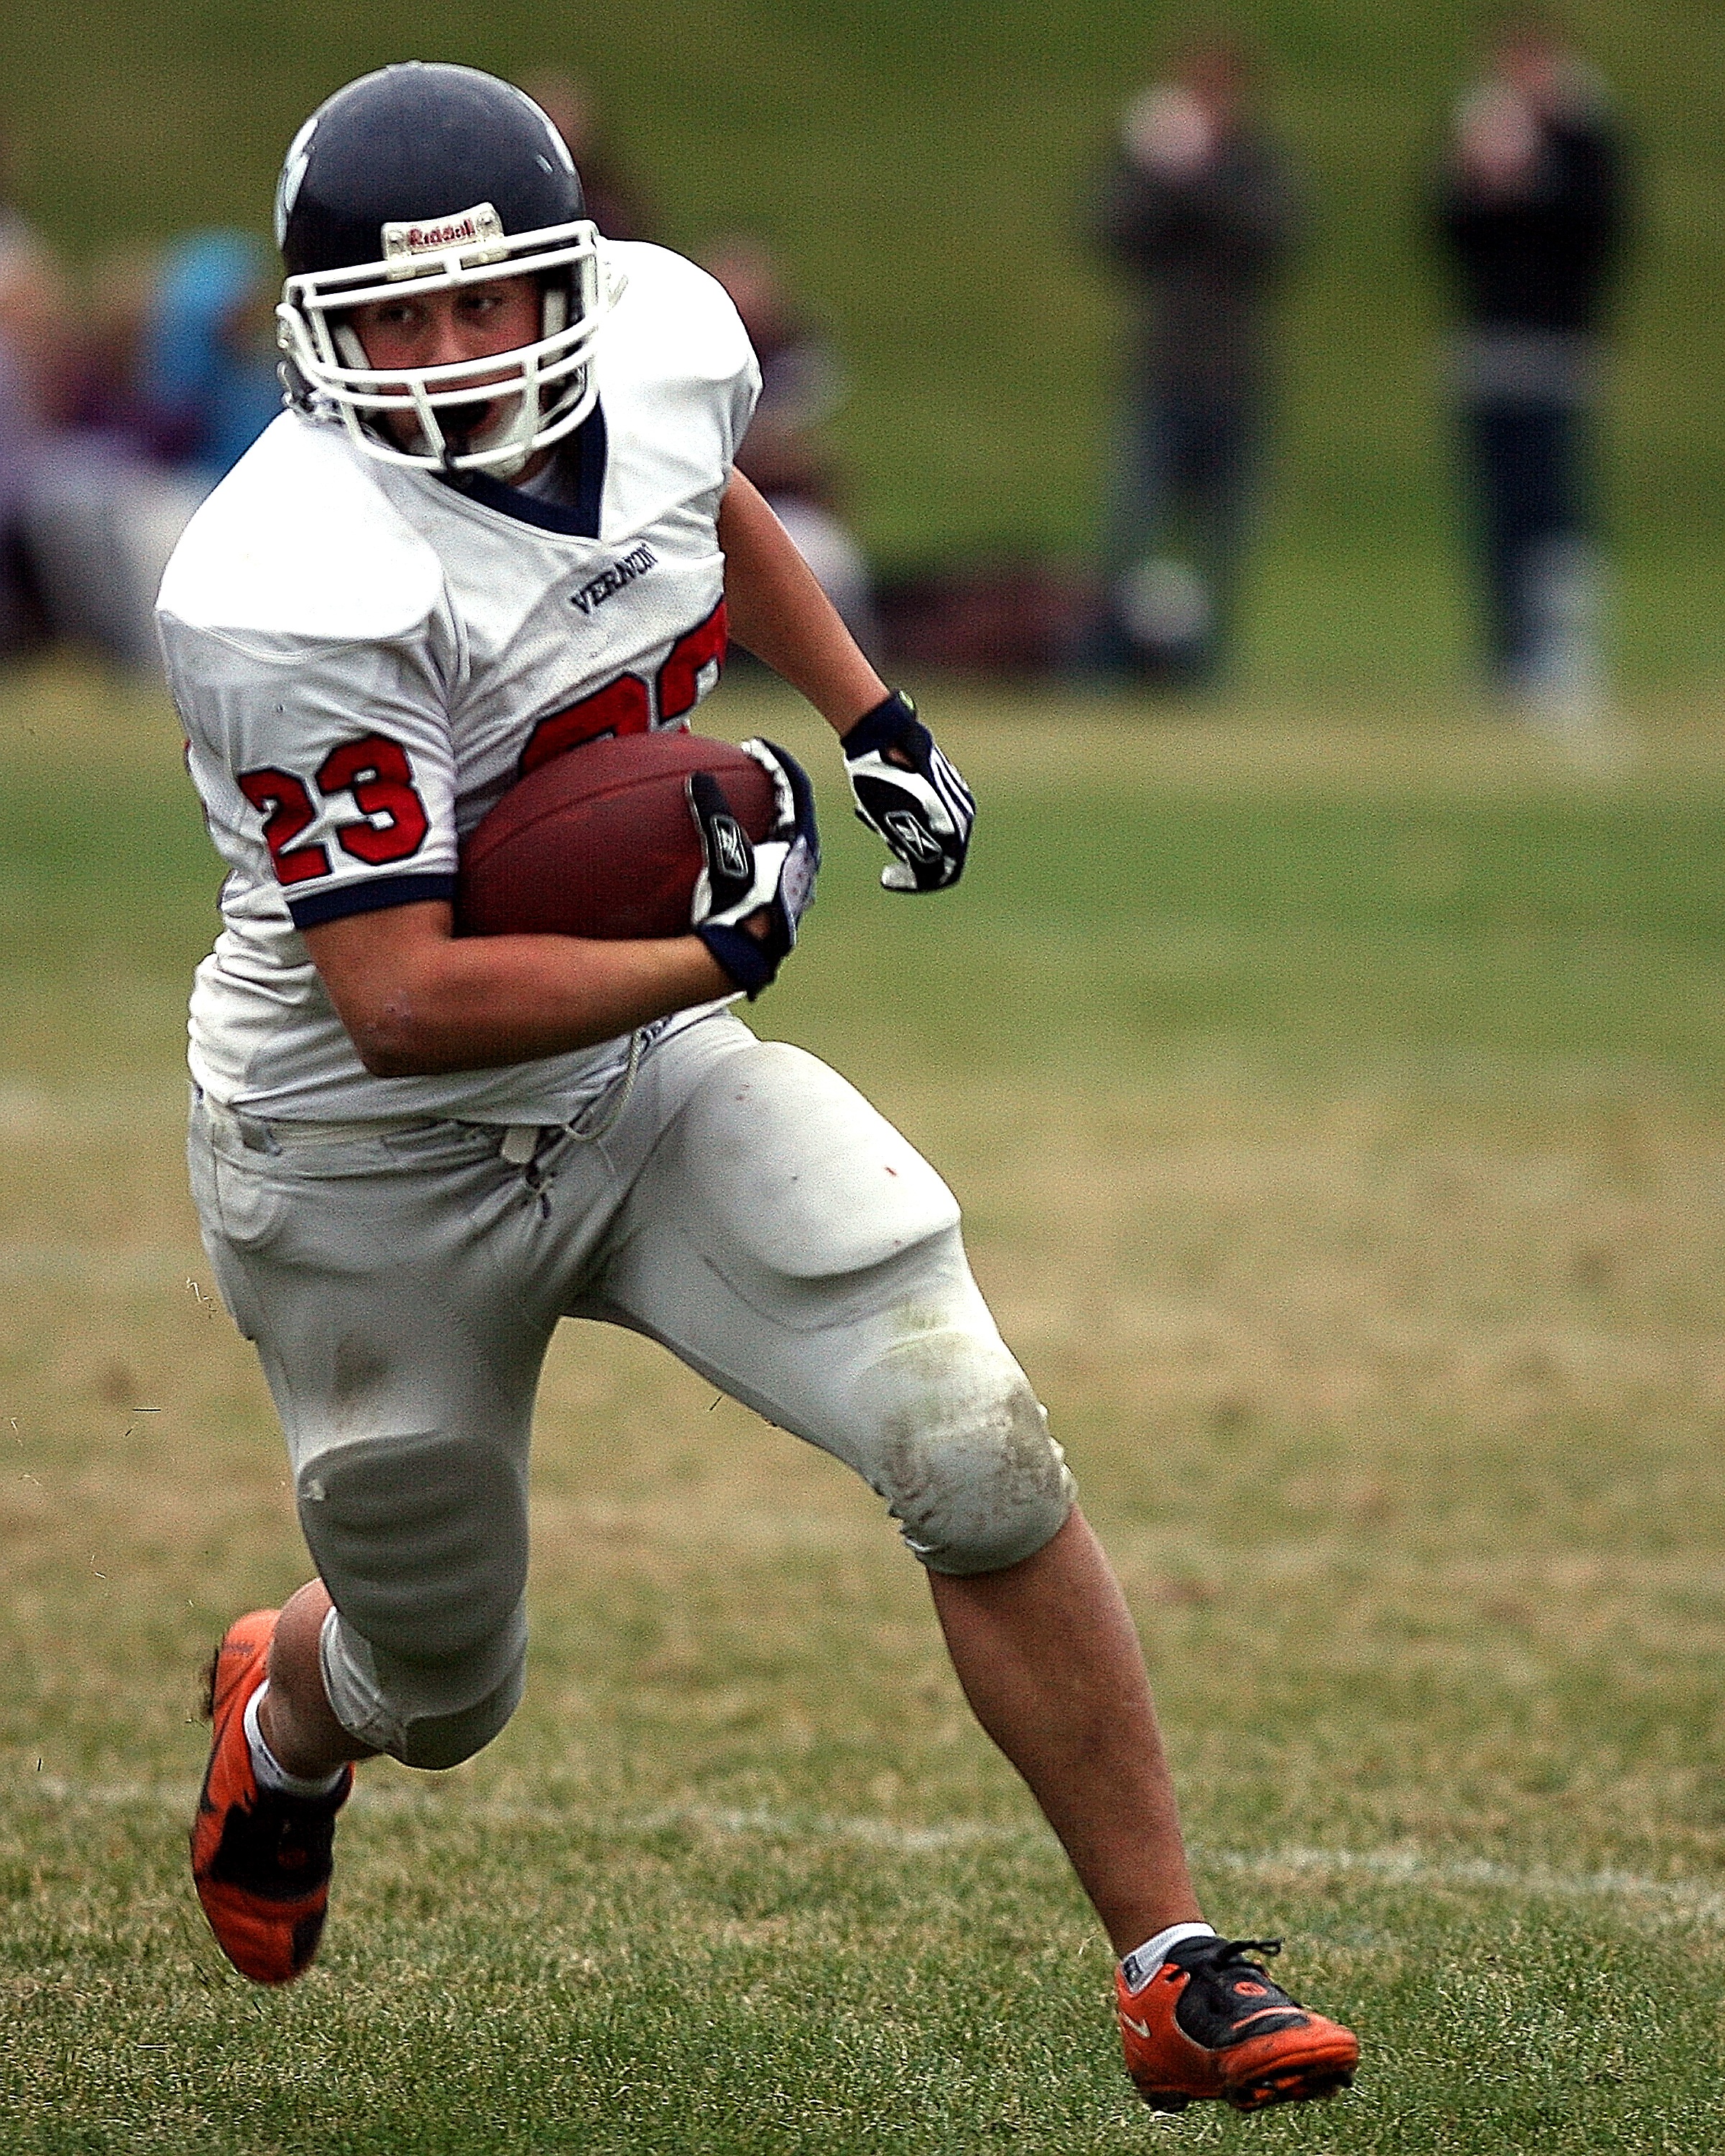
grass, sport, field, game, play, running, athletic, action, soccer, playing, football, player, outdoors, competition, american football, sports, helmet, canada, canadian, ball, uniform, competitive, athlete, tackle, football player, ball carrier, running back, ball game, team sport, baseball positions, gridiron football